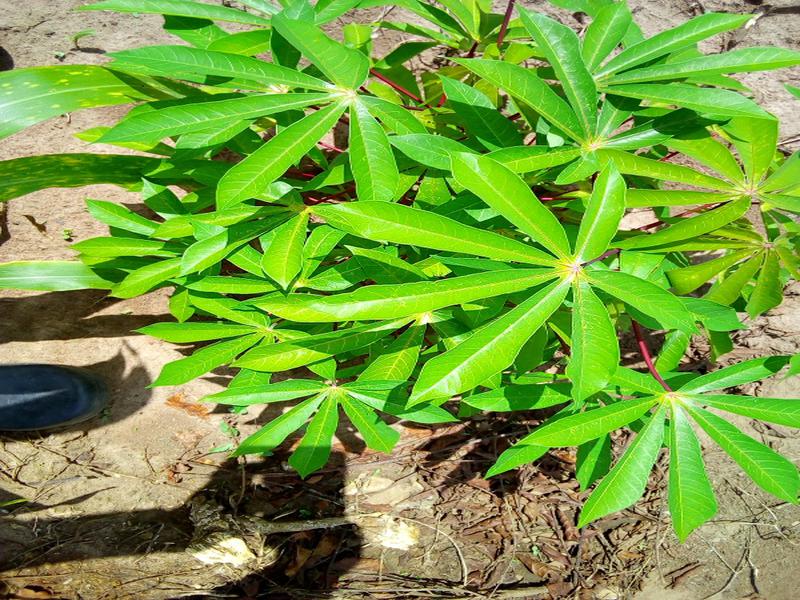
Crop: cassava
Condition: healthy